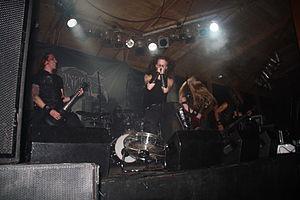
Zonaria est un groupe de death metal mélodique suédois, originaire d'Umeå. Le groupe, initialement formé sous le nom de Seal Precious, est actuellement signé au label Century Media Records.